St. John the Baptist Catholic Church (Maria Stein, Ohio)

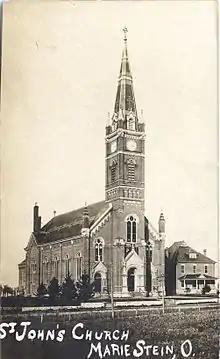
St. John the Baptist Church as it appeared before exterior renovation

The community of St. Johns was established in 1833. When the Cincinnati, Hamilton, and Dayton Railway expanded through Mercer County some years later, its surveyors chose a path through the small community of Maria Stein, to the west of St. Johns. As these two communities were separated by only , business interests migrated to the vicinity of the railroad, and the two communities eventually merged under the name of Maria Stein.